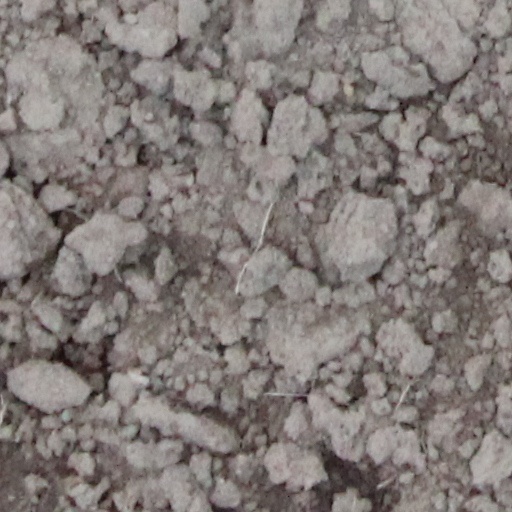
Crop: wheat